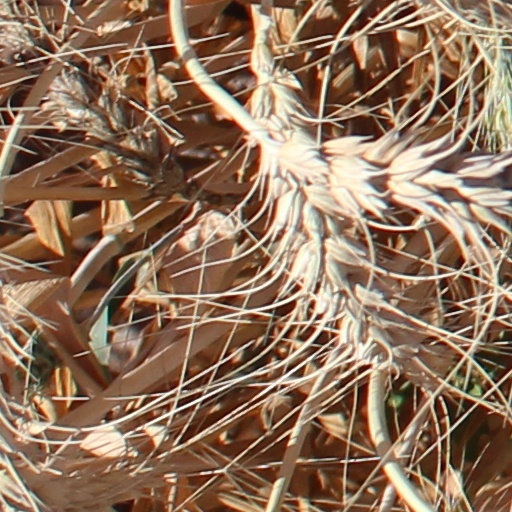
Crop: wheat